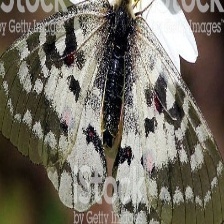
Species: CLODIUS PARNASSIAN